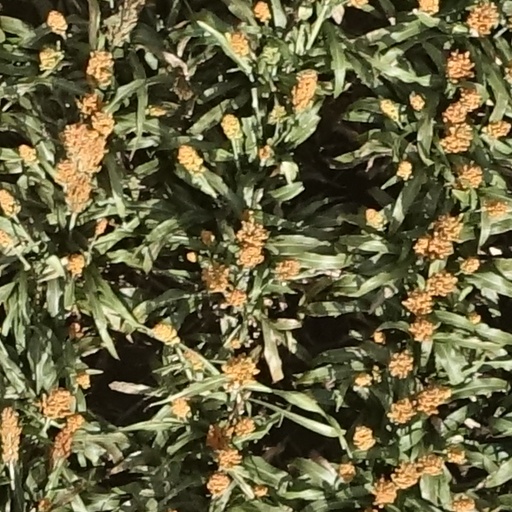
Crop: sorghum